The Devil Has Seven Faces

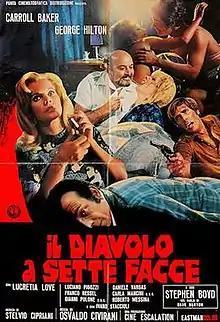

The Devil Has Seven Faces (also known as The Devil with Seven Faces) is a 1971 Italian giallo film directed and co-written by Osvaldo Civirani. It starred George Hilton, Carroll Baker and Luciano Pigozzi. The film has also been released on video as "Bloody Mary" (US) and "Nights of Terror" (UK).